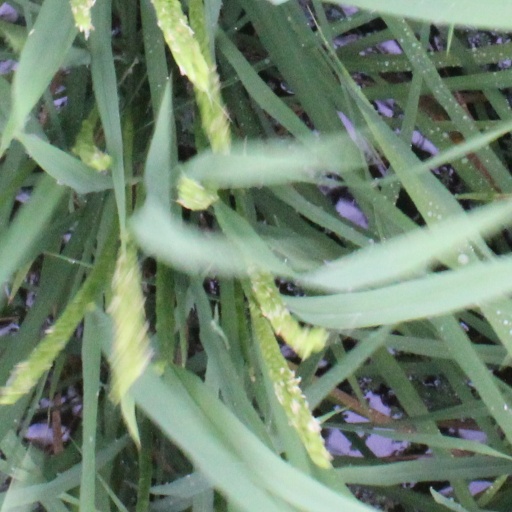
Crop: rice